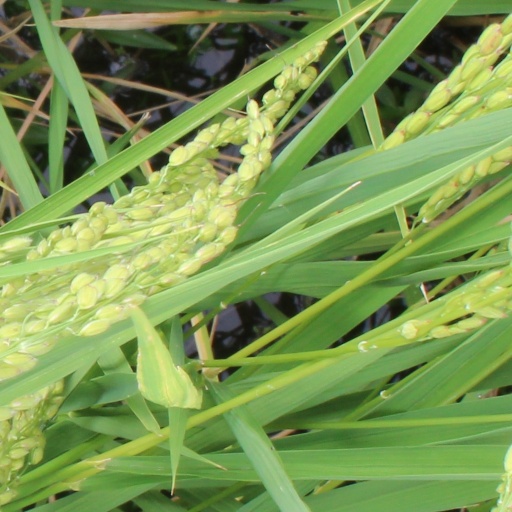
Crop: rice